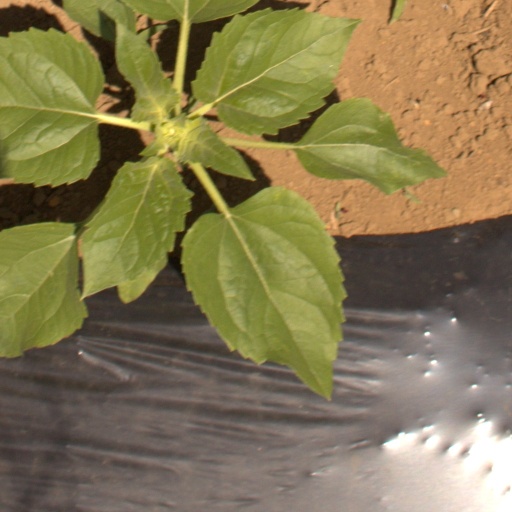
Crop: Jerusalem artichoke